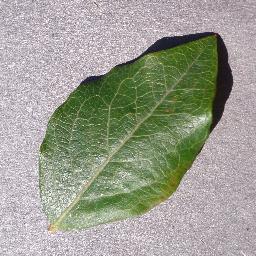
Label: Blueberry___healthy